List of The Prince of Tennis chapters

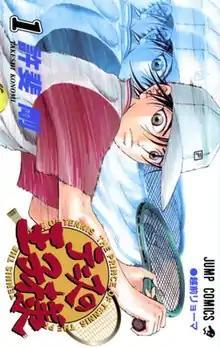
The cover of the first manga volume released by Shueisha on January 7, 2000 in Japan

The chapters of "The Prince of Tennis" manga series are written and illustrated by Takeshi Konomi, and were serialized in Japan's manga magazine "Weekly Shōnen Jump" from July 1999 to March 2008. A sequel to the series entitled "The Prince of Tennis II" began serialization in Japan in the monthly magazine "Jump Square" on March 4, 2009. The story centers around a cocky tennis prodigy named Ryoma Echizen, who, upon his father's urging, enrolls in a private middle school called Seishun Academy ("Seigaku" for short), which, besides being famous for its strong tennis team, is his father's alma mater. The storyline of the first manga series revolves around Seigaku striving to become the National middle school tennis champions, while the sequel takes place several months after their National victory.